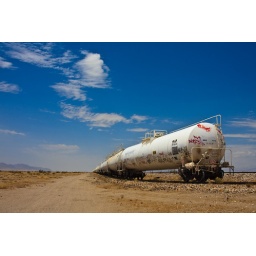
Suddenly on our drive through the Mojave Desert we chanced upon train cars parked in the middle of nowhere.